Edward Hill Brewer House

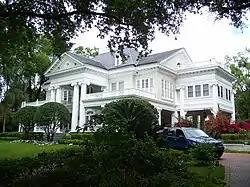

The Edward Hill Brewer House (also known as The Palms) is a historic home in Winter Park, Florida. It is located at 240 Trismen Terrace and was added to the National Register of Historic Places on April 22, 1982.